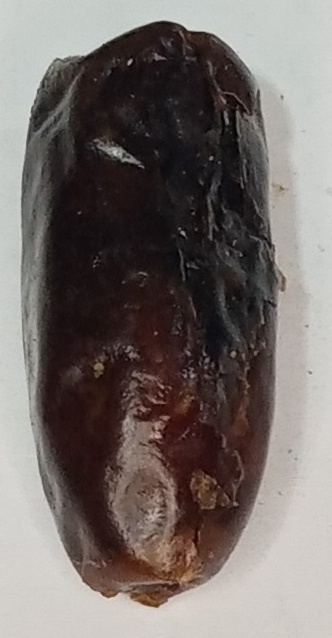
Variety: gajar
Size: large
Grade: grade-1